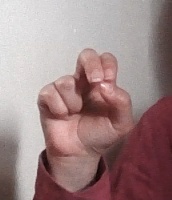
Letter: gaaf